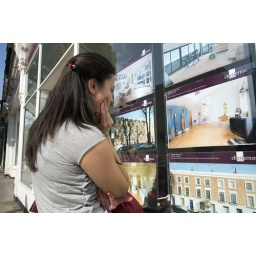
Young first time buyer looking at expensive houses for sale in estate agent window in Islington, London, England, UK